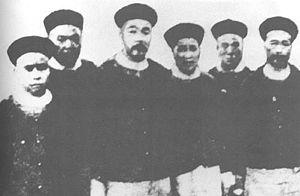
Amban est un mot mandchou signifiant « haut responsable », qui correspond à un titre officiel qui varie dans sa portée avec le temps, au sein du gouvernement impérial de la dynastie Qing. Il est traduit en chinois par Dachen 大臣, dàchén, Wade : Ta-jên ou plus complètement, par dachen 驻札大臣 / 駐劄大臣, zhùzhā dàchén, « résident impérial ».
Youtai ou Mengqin, né en 1846 et décédé en 1910, est un amban mongol de la dynastie Qing, en poste à Lhassa, chef-lieu du Tibet central, de 1902 à 1906. Il fait partie de la bannière mongole jaune des Huit Bannières.